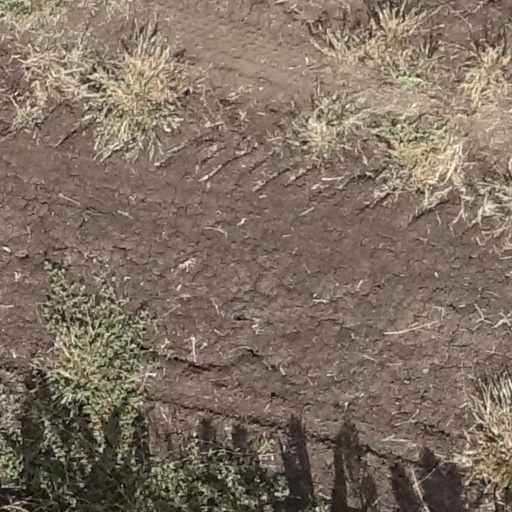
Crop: sorghum